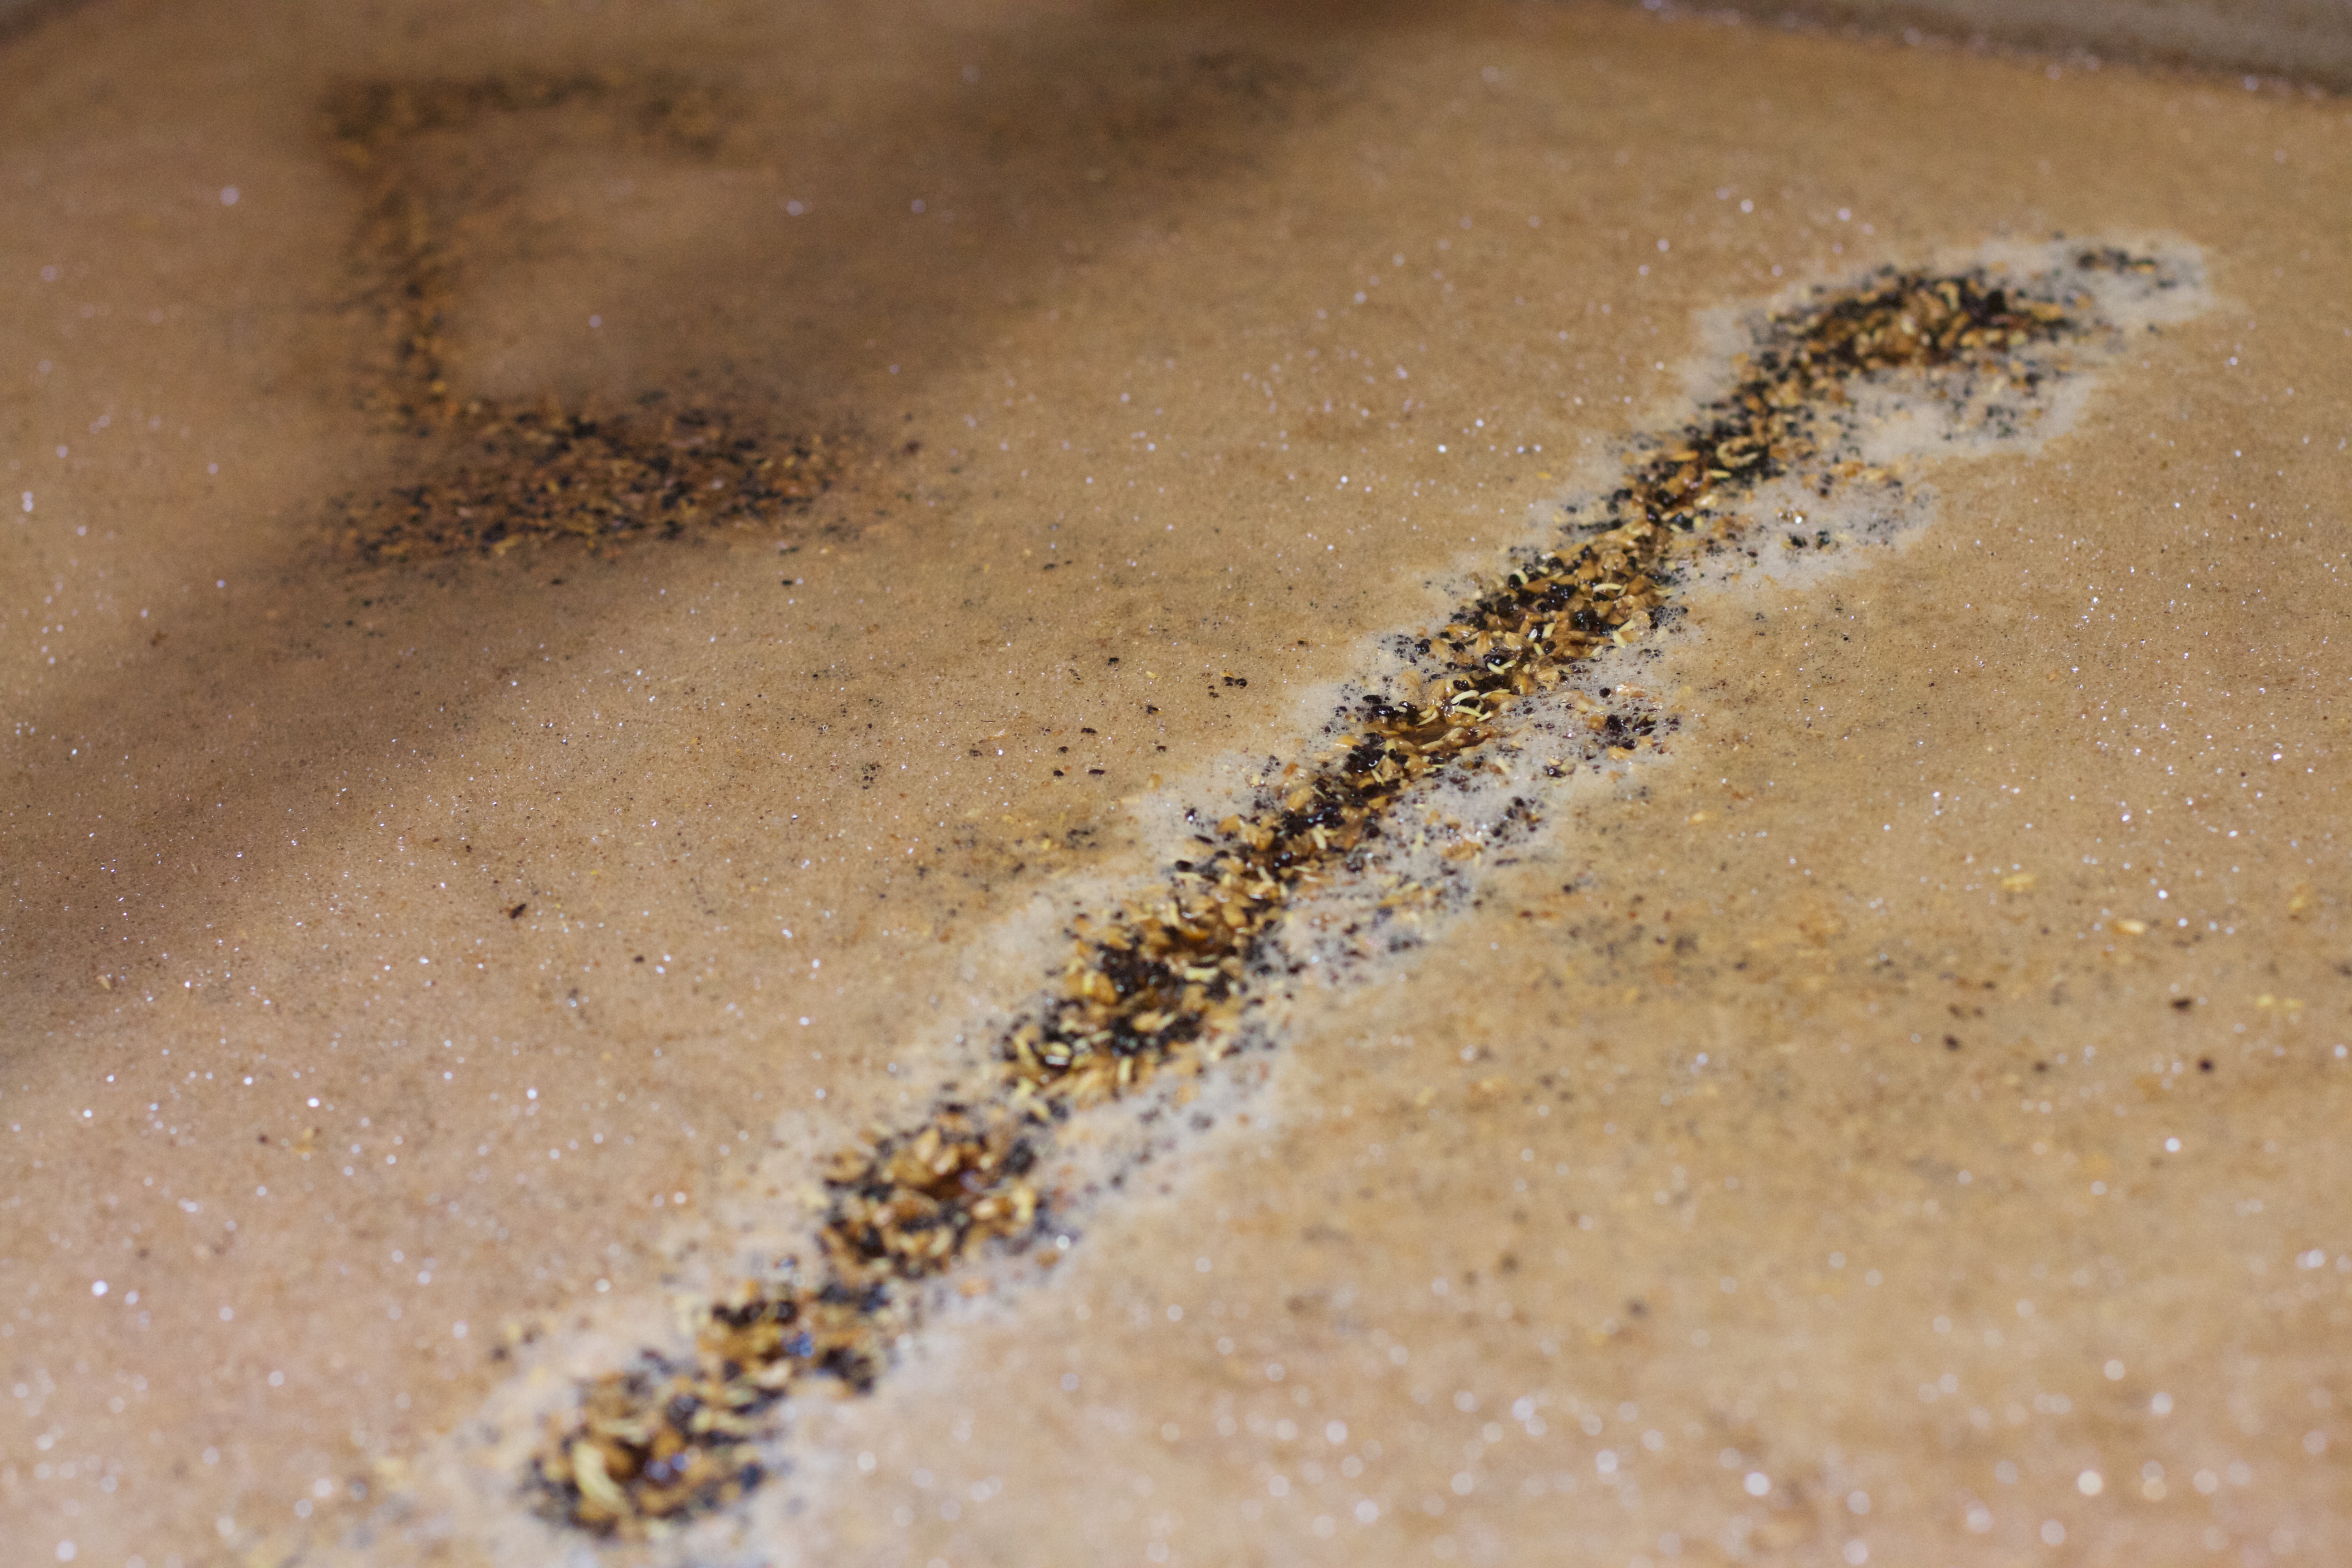
sand, soil, reptile, material, beer, thatbrewery, flooring